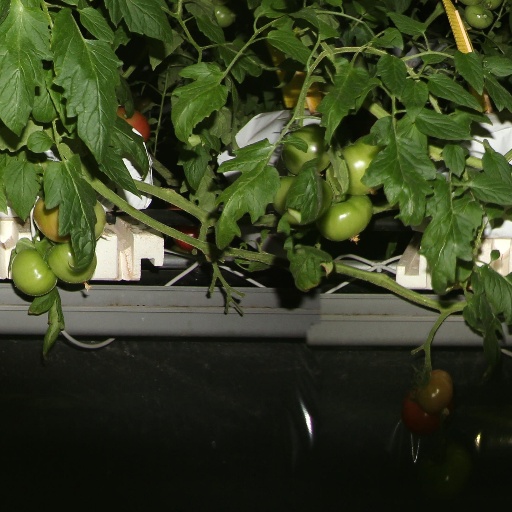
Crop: tomato